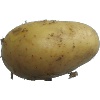
Label: white_potato